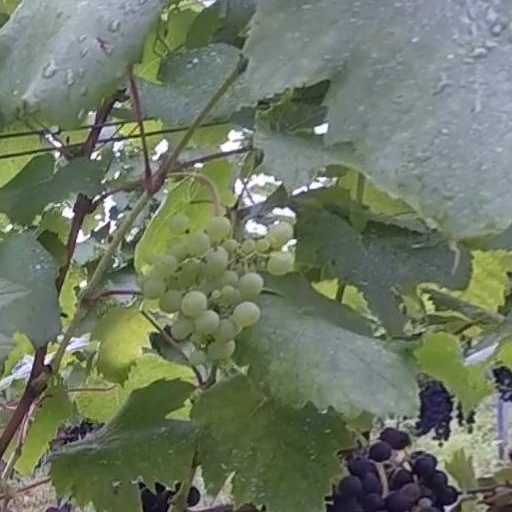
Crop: grape